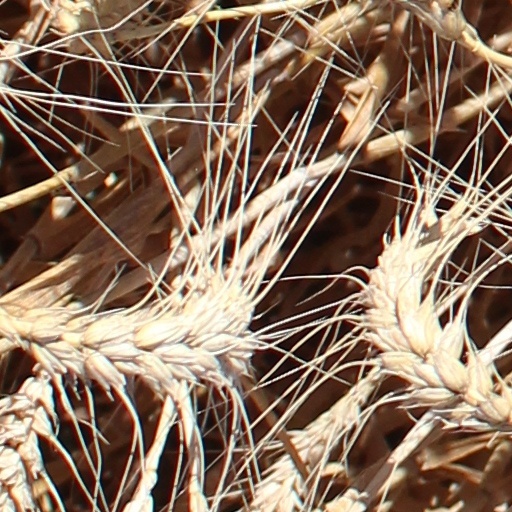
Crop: wheat